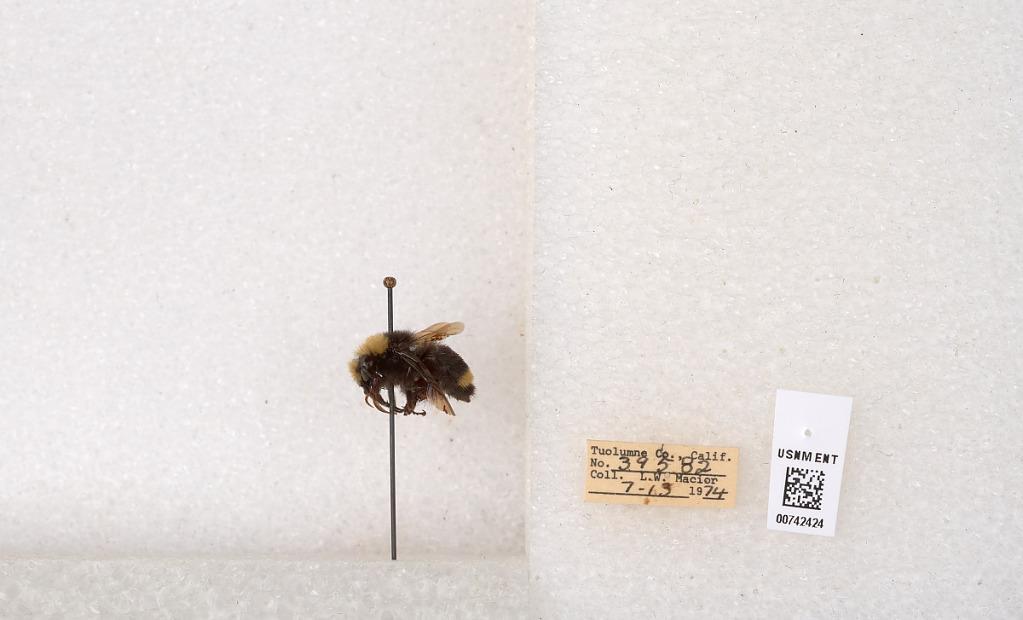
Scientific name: Bombus (Pyrobombus) vosnesenskii Radoszkowski
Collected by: L. Macior
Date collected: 1974-7-13
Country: United States
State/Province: California
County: Tuolumne
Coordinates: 37.9712, -120.228